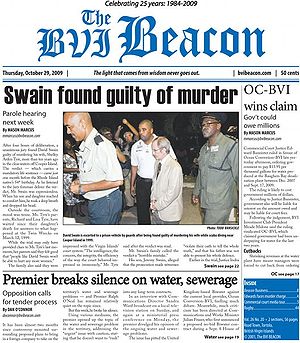
Road Town / Billedgalleri
Road Town, der ligger på Tortola, er hovedstaden i Britiske Jomfruøer. Den ligger på hestesko-formede Road Harbour i centrum af øens sydlige kyst. Byen har 12.603 indbyggere; i 2004 var den omkring 9.400. Navnet er afledt af det nautiske udtryk "the roads", et sted mindre beskyttet end en havn, men som skibene nemt kan komme til. En 28 hektar udvikling kaldes Wickham's Cay, der består af to områder, der blev inddæmmet fra havet og en marina har gjort det muligt for Road Town til at fremstå som et fristed for yachts og et centrum for turisme. I disse områder vil du finde den nyeste del af byen. Dette er knudepunktet for de nye kommercielle og administrative bygninger i de Britiske Jomfruøer. Den ældste bygning i Road Town er HM Prison på Main Street, stammer fra 1840'erne.